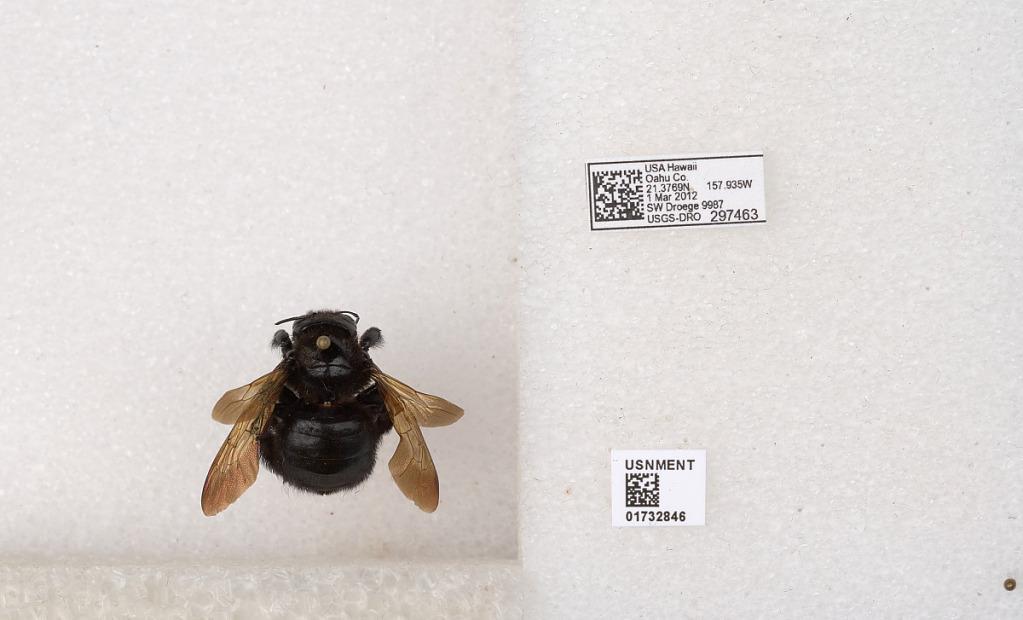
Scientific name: Xylocopa (Neoxylocopa) sonorina Smith
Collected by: S. Droege
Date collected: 2012-3-1
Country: United States
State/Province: Hawaii
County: Honolulu
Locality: Oahu
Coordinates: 21.4333, -157.967